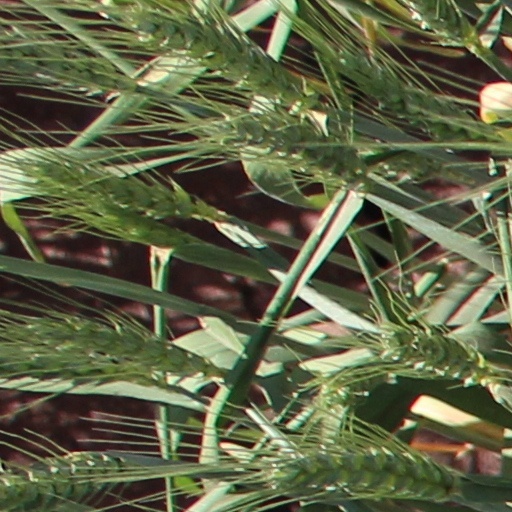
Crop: wheat